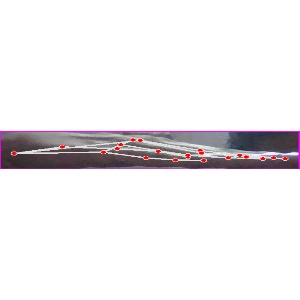
अक्षर: ज